Carlos Grethe

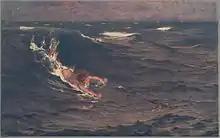
The Flying Fish

Carlos Grethe (25 September 1864, Montevideo, Uruguay – 2 February 1913, Nieuwpoort, Belgium) was a Uruguayan-born German painter and academician.